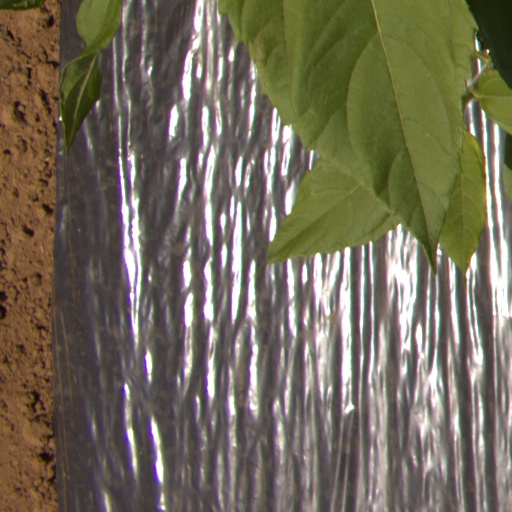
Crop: Jerusalem artichoke